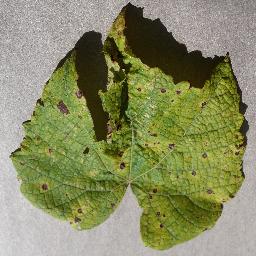
Label: Grape___Leaf_blight_(Isariopsis_Leaf_Spot)